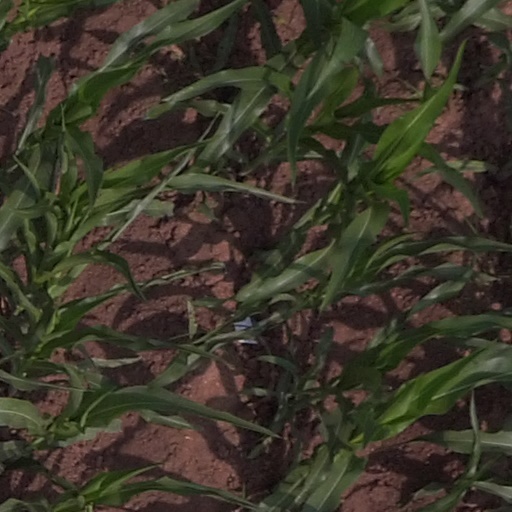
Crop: maize; corn